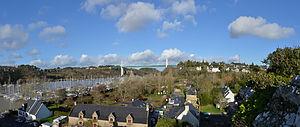
Le port de plaisance et le pont vus du Rocher, La Roche-Bernard, Morbihan France.
La Roche-Bernard [la ʁɔʃ bɛʁnaʁ] est une commune française, chef-lieu du canton de La Roche-Bernard, située dans le département du Morbihan et la région Bretagne. Elle fait partie des douze communes de l'intercommunalité Arc Sud Bretagne et de l'arrondissement de Vannes.